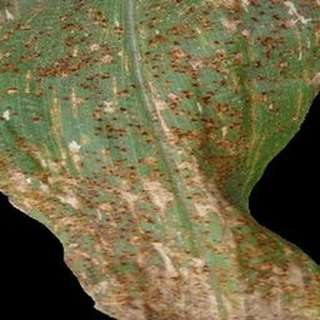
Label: corn_common_rust